Woylie

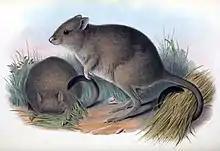
Illustration by H. C. Richter in Gould's "Mammals of Australia, 1863

The woylie builds its dome-shaped nest in a shallow scrape under a bush, and is able to curl its tail to carry bundles of nesting material. The nest, which consists of grass and shredded bark, sticks, leaves and other available material, is well made and discreet.